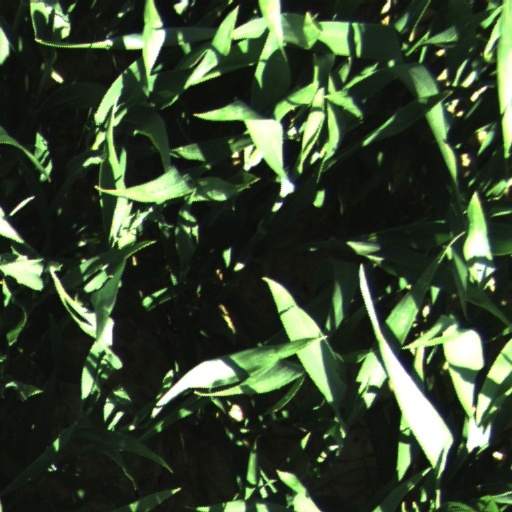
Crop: wheat